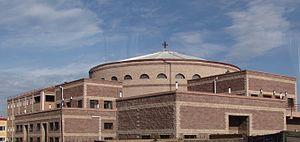
La cathédrale Saints-Pierre-et-Paul est un édifice religieux catholique d'Oulan-Bator, en Mongolie. Construite sur les plans de l'architecte serbe Predak Stupar et consacrée en 2003 par le cardinal Crescenzio Sepe, sa forme rappelle celle d'une yourte.
Oulan-Bator, est la capitale de la Mongolie. Elle en est à la fois le centre politique, économique, industriel, scientifique et culturel. Administrativement, elle a le statut, unique dans le pays, de municipalité, comparable à celui de province.
La préfecture apostolique d'Oulan-Bator est une église particulière de l'Église catholique en Mongolie. Érigée en 1922, elle relève immédiatement du Saint-Siège.